Describe the emotion expressed in this image:  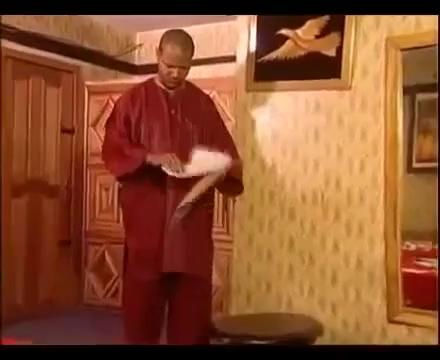
This person displays Suffering, valence and arousal with low intensity.